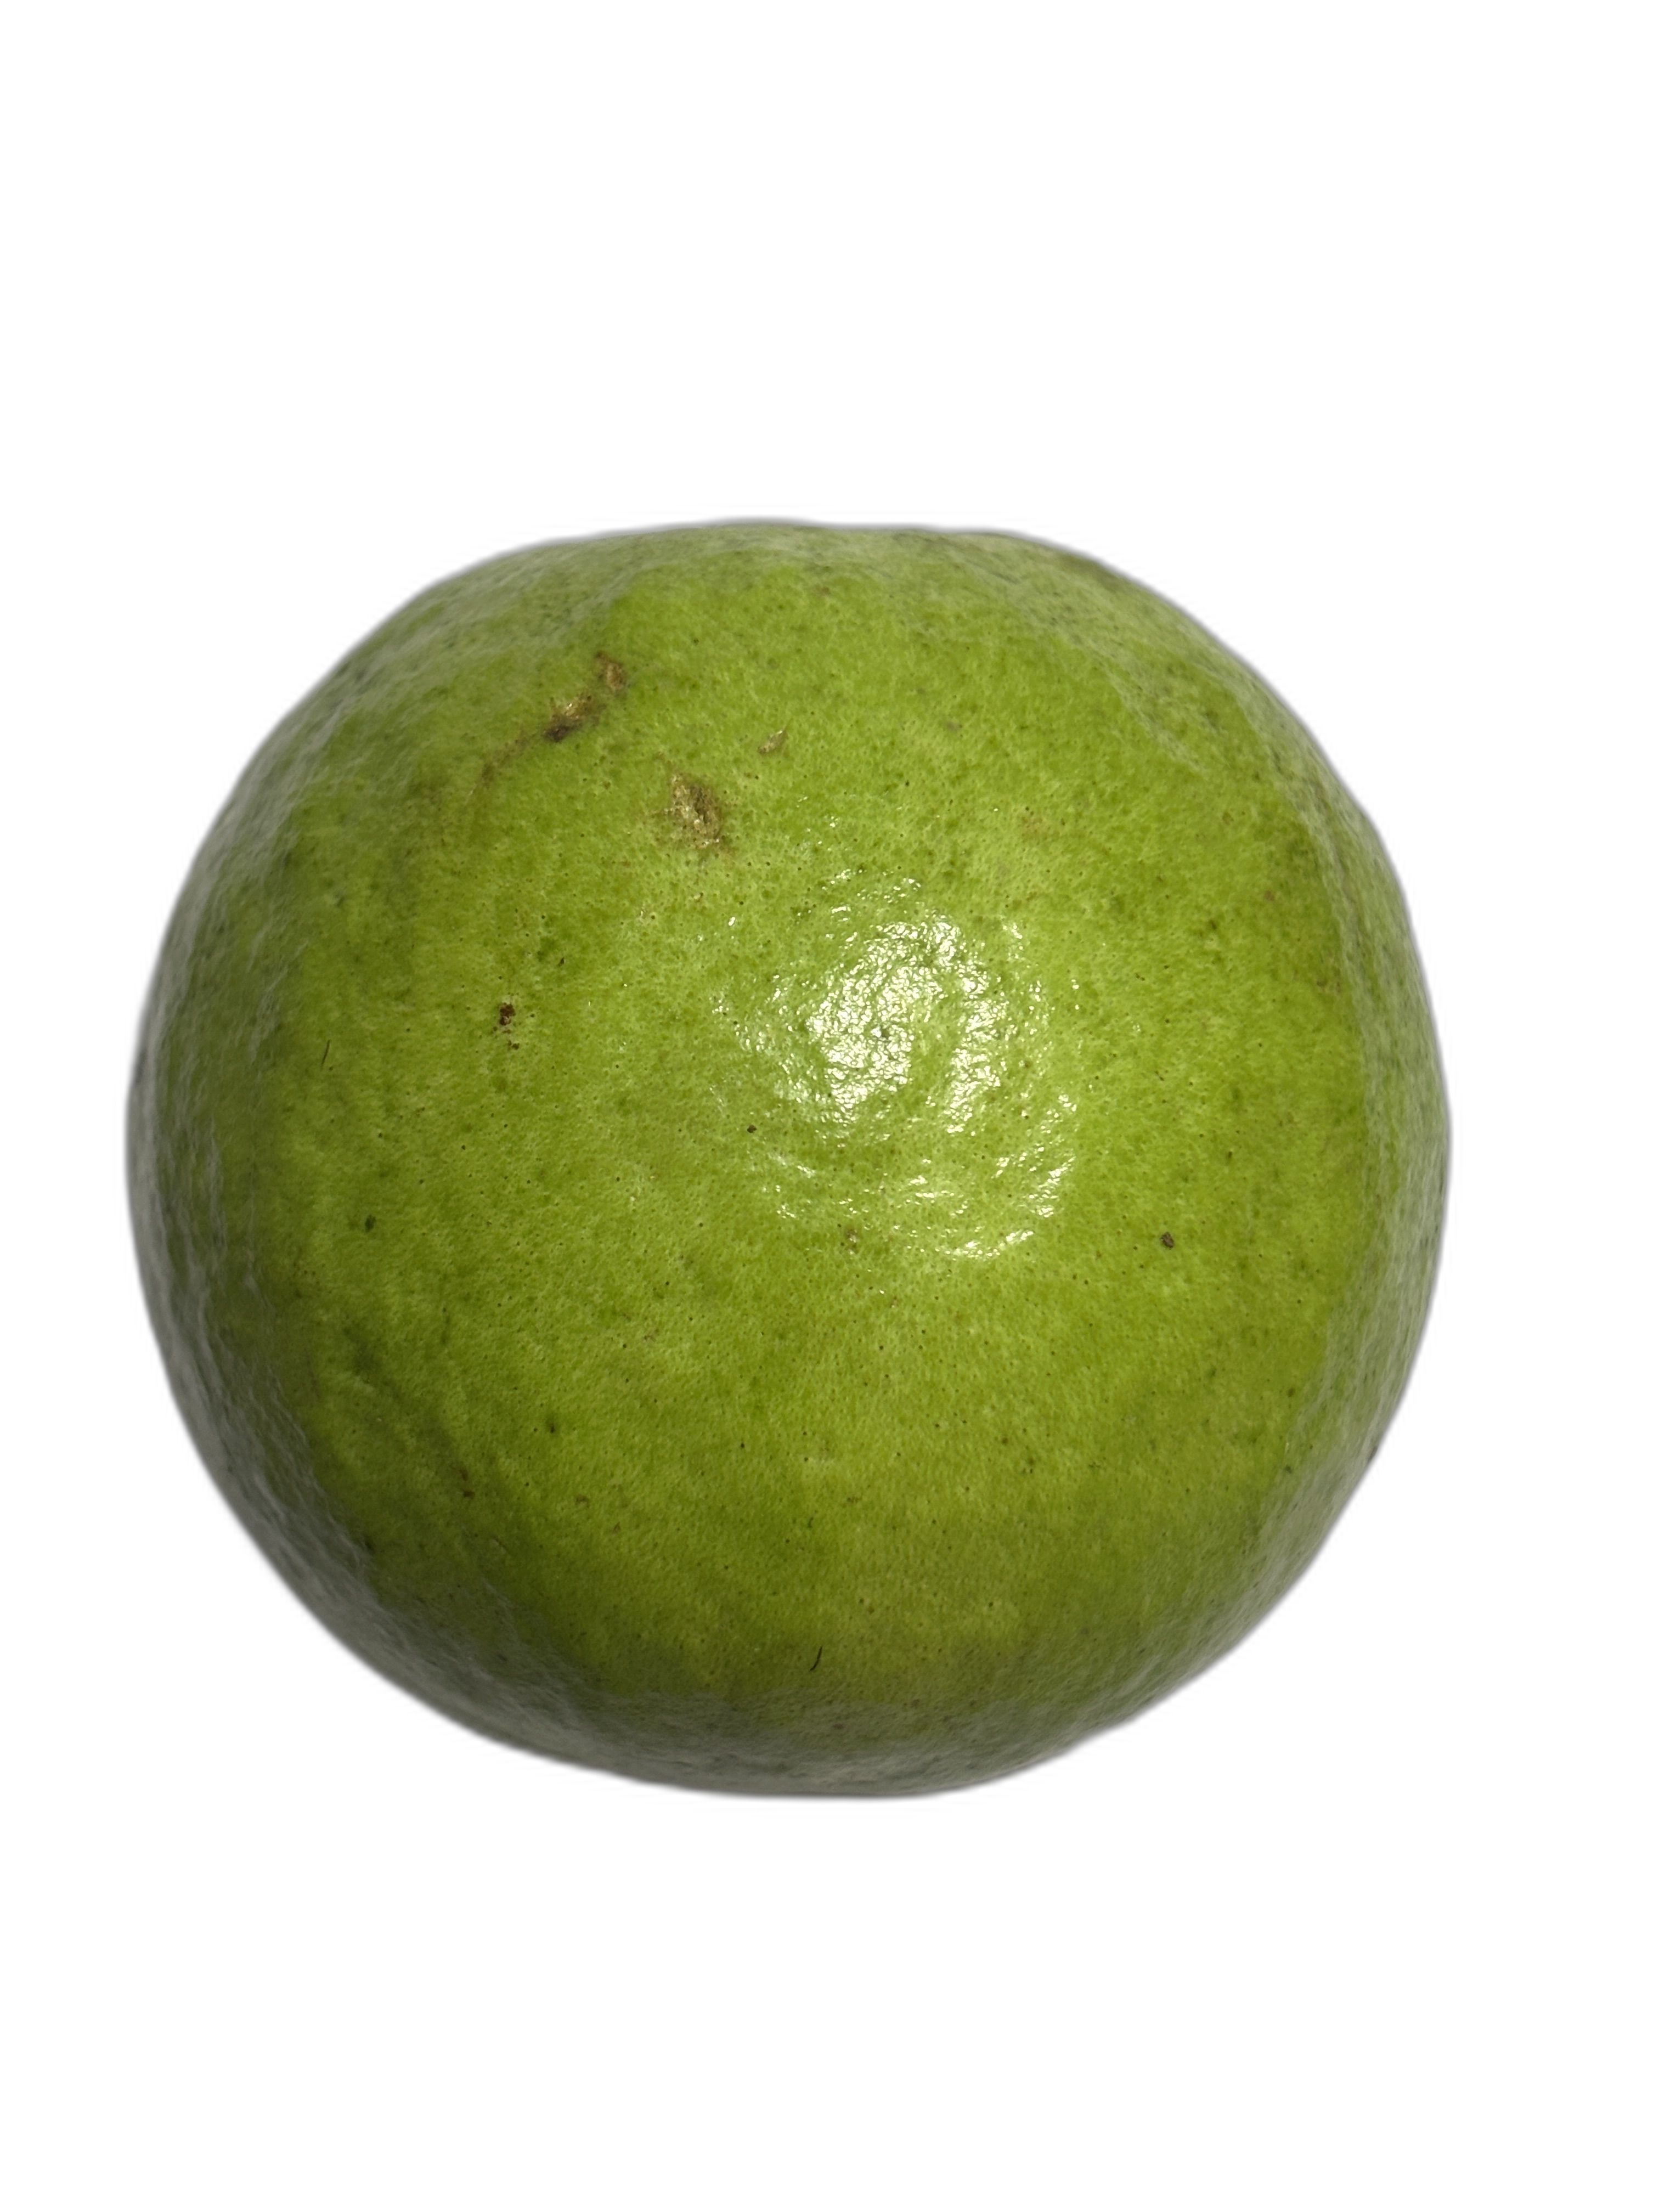
Plant part: fruit
Disease: Healthy